Coral reef fish

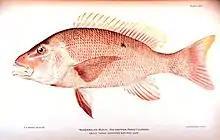
Red snapper, are generalized reef feeders with standard jaw and mouth structures that allow them to eat almost anything, though they prefer small fish and crustaceans.

Carnivores are the most diverse of feeding types among coral reef fishes. There are many more carnivore species on the reefs than herbivores. Competition among carnivores is intense, resulting in a treacherous environment for their prey. Hungry predators lurk in ambush or patrol every part of the reef, night and day.